Four Corners (Newark)

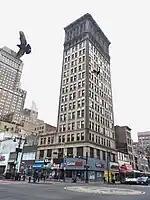
The Fireman's Insurance Company Building (1910) at the northeast corner is considered the city's first skyscraper

The city's two tallest buildings, the neoclassical National Newark and Art Deco Eleven 80, are found in the northeast quadrant near the abutting historic district of Military Park.